Ford Taurus SHO

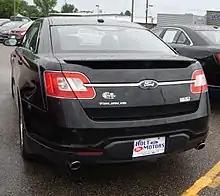
Rear view

For 1996, the SHO was redesigned, following the Ford Taurus (third generation) design. Unlike its predecessors, this SHO was more refined and used less radical bodywork. It differed from the normal Taurus with different seats, Alloy wheels, bumpers, V8 drivetrain, as well as a wind deflector being placed on the driver's side windshield wiper, to keep it on the windshield at high speeds. This SHO model sold in lower numbers than the previous SHO generations, with sales peaking at 9,000 units in 1997. As a result, Ford cut the SHO when redesigning the Taurus for its fourth generation. It was also the only Ford Taurus generation with a V8 Engine.